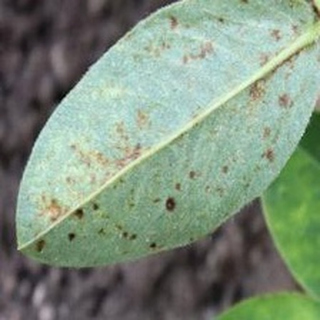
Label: groundnut_rust